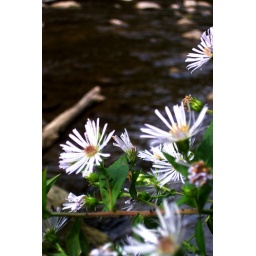
flowers by the river